Adam Franz Lennig

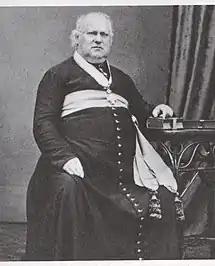
Adam Franz Lennig.

Adam Franz Lennig (3 December 1803 – 22 November 1866) was an ultramontane German Catholic theologian. He was born and died in Mainz.